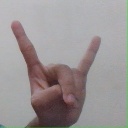
अक्षर: श